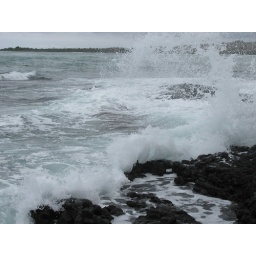
Waves crashing against rock on the beach on Isabela Island.